Transylvanian Plateau

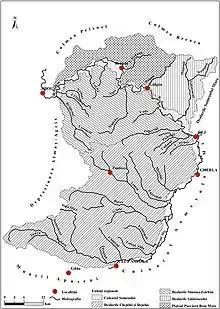
The Someș Plateau

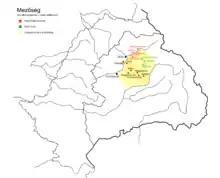
The Transylvanian Plain

The Transylvanian Plateau is a plateau in central Romania.